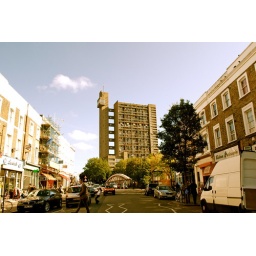
The tower is a Grade II listed building and one of the many iconic structures in London.